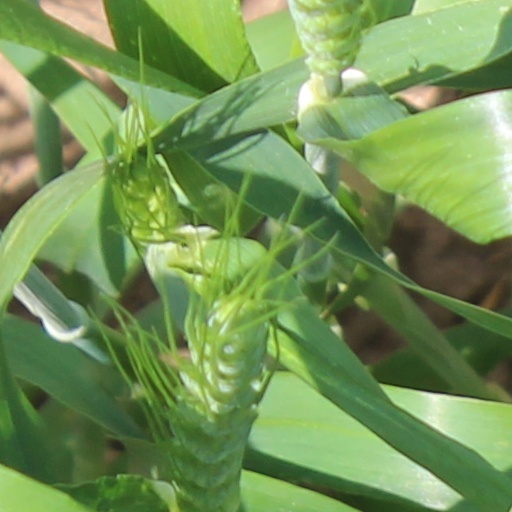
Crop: wheat